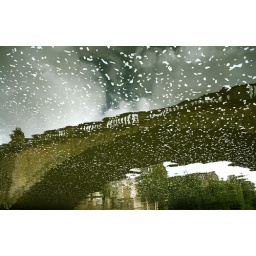
North parade bridge reflected in the foamy river